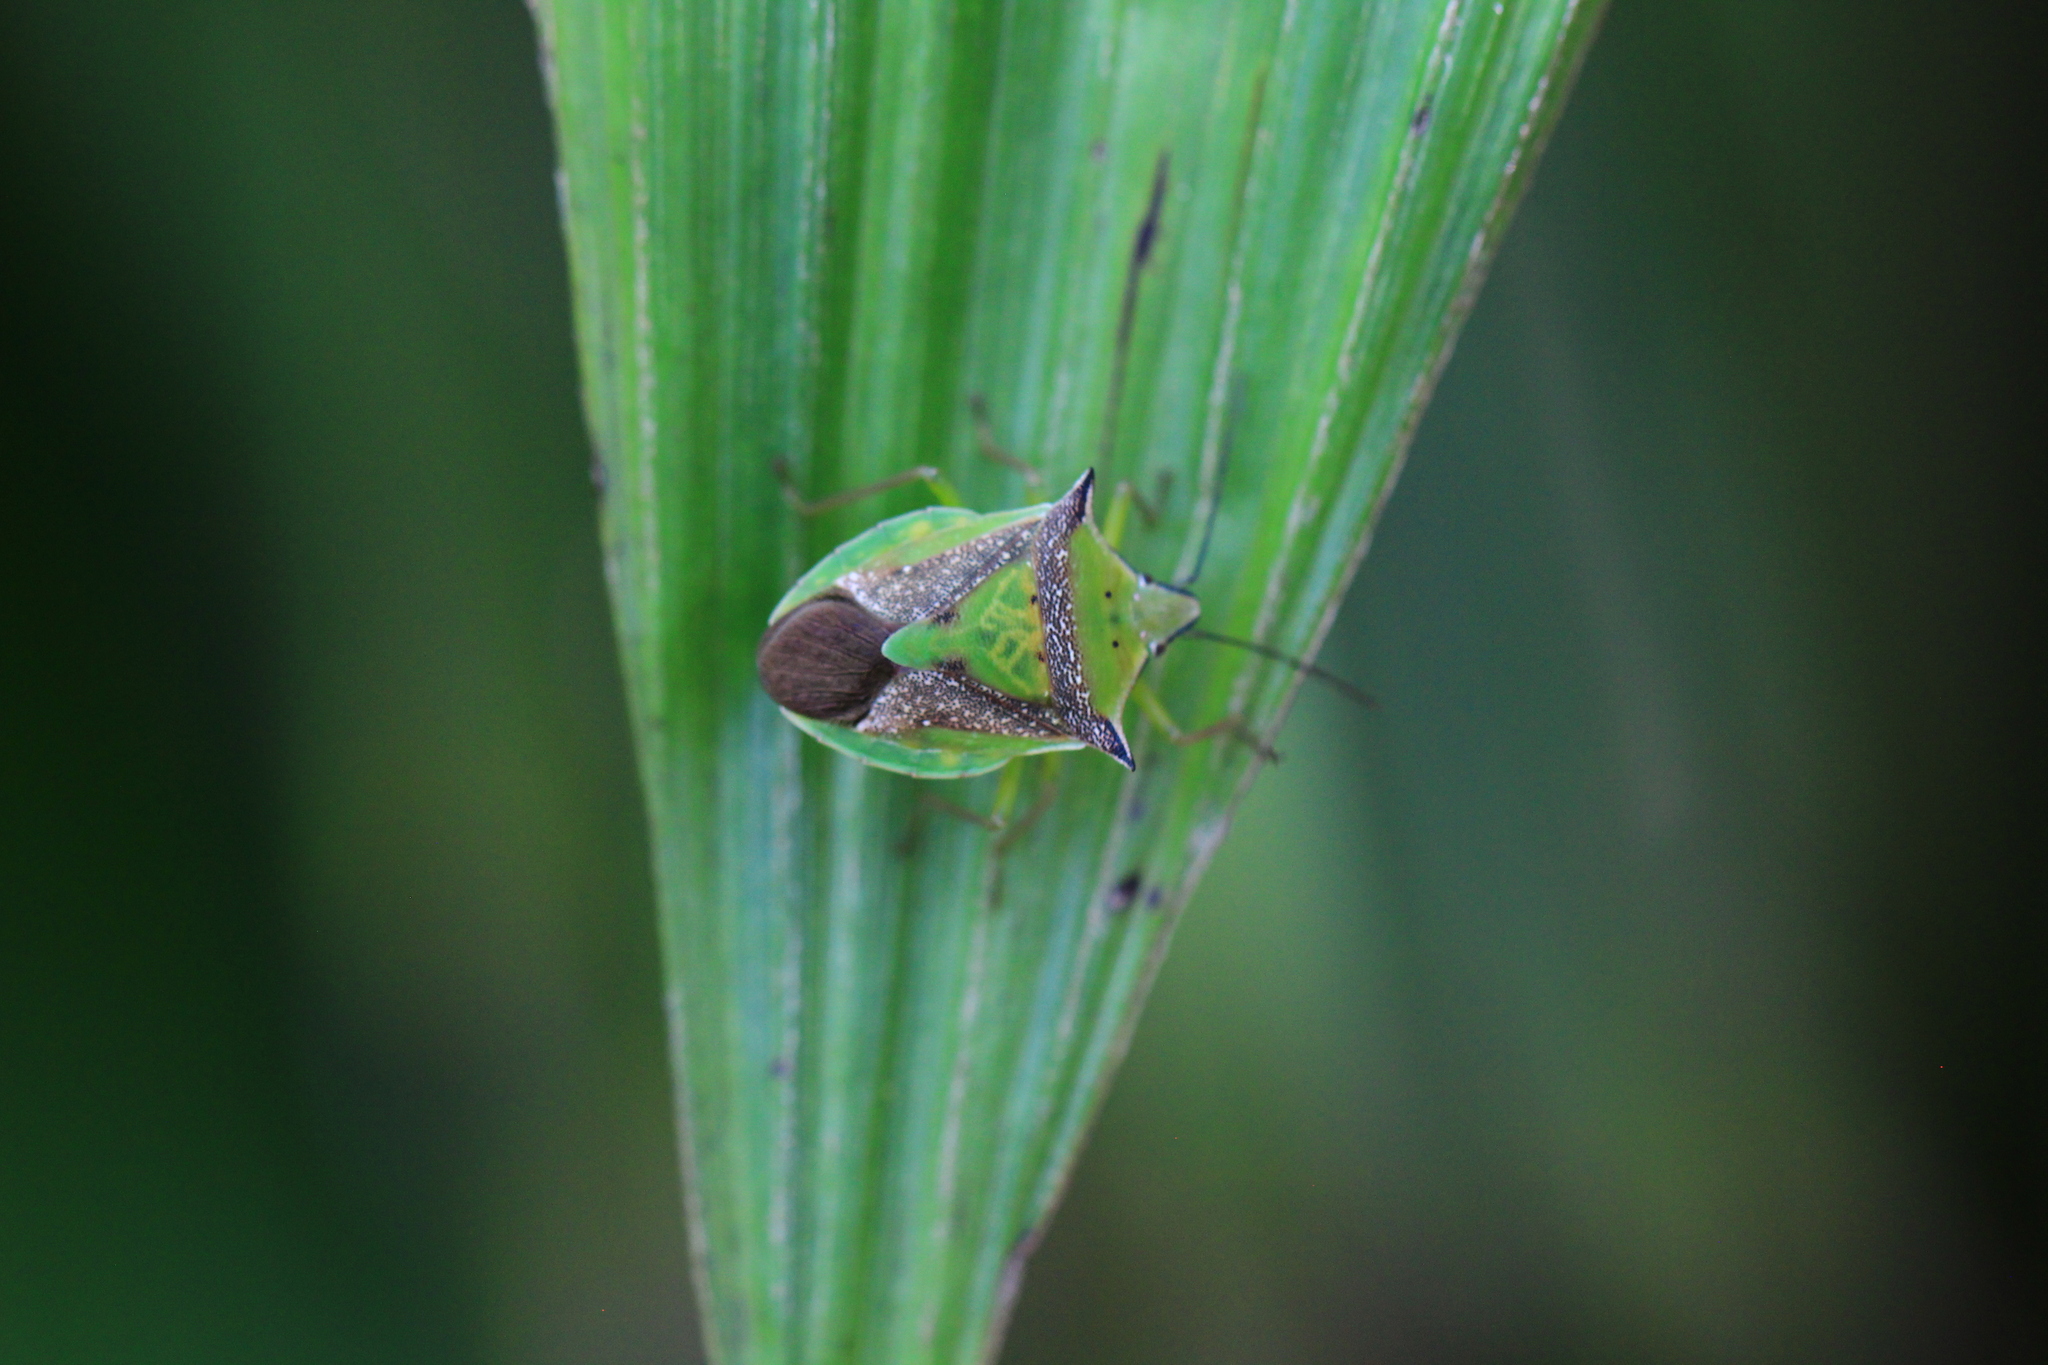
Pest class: stink_bug